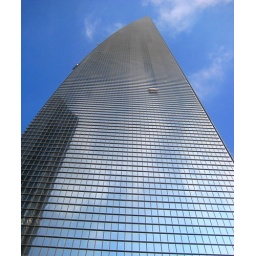
shanghai finanical building (1,614 ft), 2nd to the taipei tower in taiwan...that's lot of windows to clean.